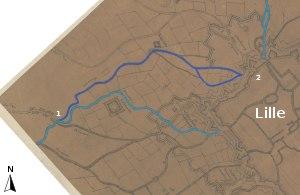
Le Bucquet ou canal de la citadelle est à Lille l'un des trois bras de la Deûle avec la Haute-Deûle et le Fourchon, ancien bras aujourd'hui asséché, son origine était située sur la rive gauche de la Haute Deûle, sur l’actuelle avenue de Soubise à Lambersart, une centaine de mètres en aval du pont de Canteleu.